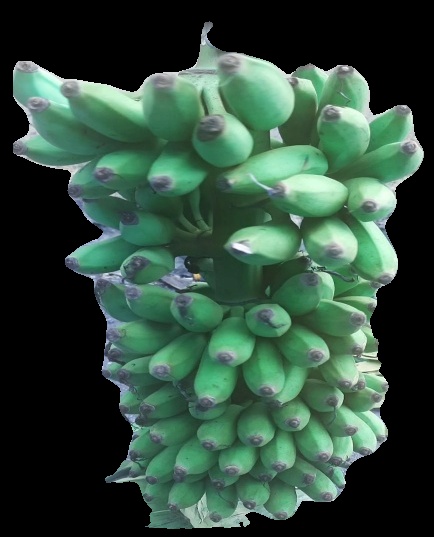
Variety: elakki-bale
Grade: grade2